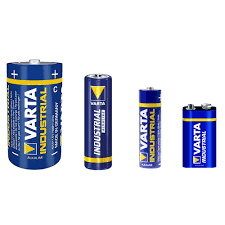
Waste category: battery